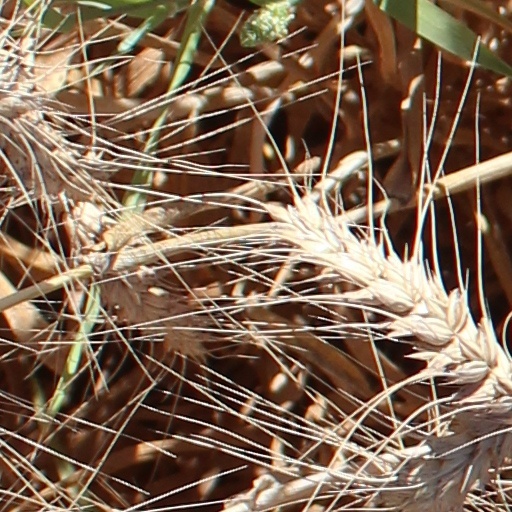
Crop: wheat